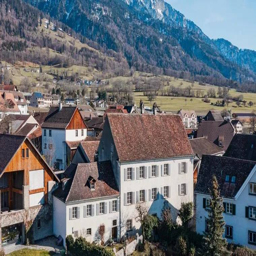
Triesenberg